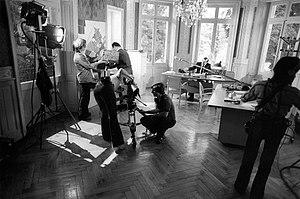
La Bêtacorne, courts-métrages de fiction (France 3 Bourgogne-Franche-Comté) réalisés en 1979 par Jean-Claude Morin à Foucherans (Jura) d'après un fait-divers réel
Foucherans est une commune française située dans le département du Jura en région Bourgogne-Franche-Comté.